Province of Westphalia

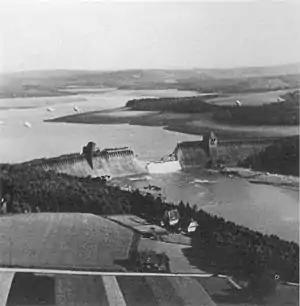
The breached dam of the Möhne Reservoir, May 1943.

The resistance of members of the socialist and communist workers' movements was clearly politically motivated. Dortmund was the centre of a communist resistance which continued to renew itself continuously despite arrests. At the beginning of 1945, the Gestapo arrested twenty-eight communists, who were executed in Dortmund's Bittermark forest, along with other detainees and prisoners of war in March and April. Supporters of the SPD were generally less assertive, focussing on maintaining old contacts and exchanging information. Their fragmented organisation meant that the group revolving around Fritz Henßler generally went undetected by the secret police until around 1937.